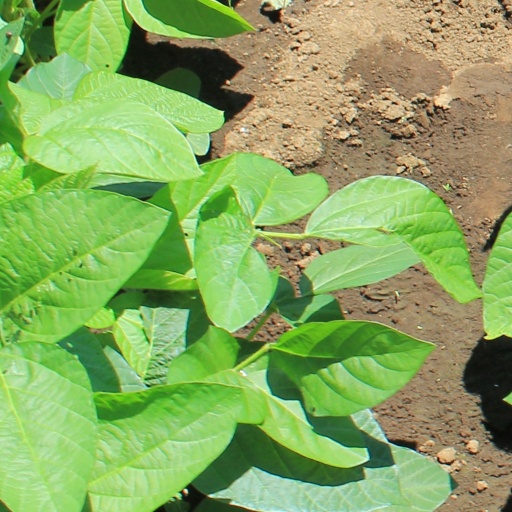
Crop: soybean